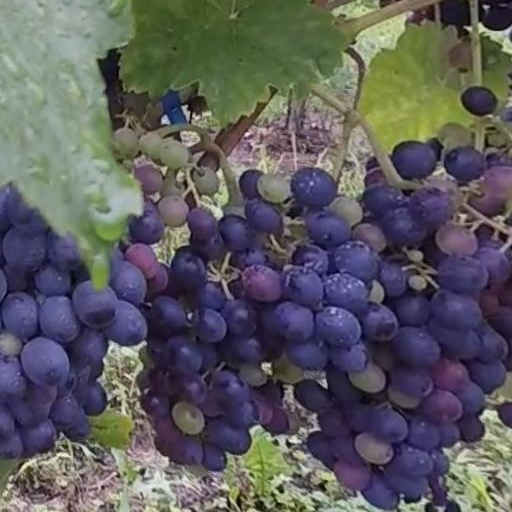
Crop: grape